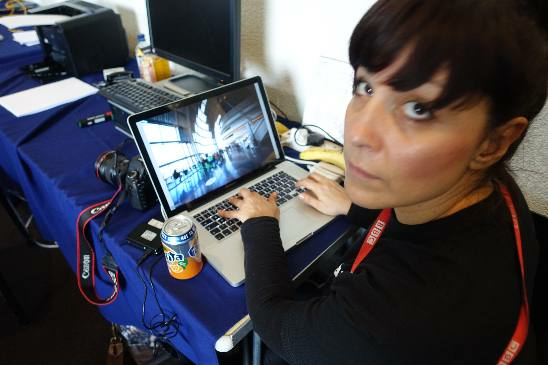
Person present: Yes